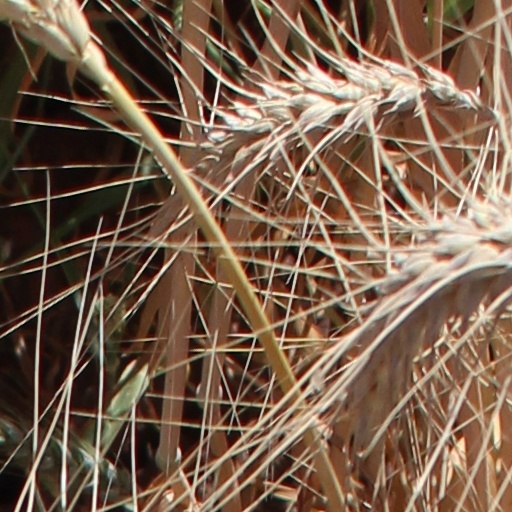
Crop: wheat